White Coffee Pot

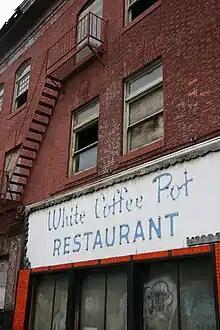
A former White Coffee Pot location

White Coffee Pot Family Inns was a privately held Baltimore, Maryland, restaurant chain and coffeeshop that first did business in 1929 according to Polk's Baltimore City Directory. During the 1960s and 1970s, they opened a chain of fast-food restaurants White Coffee Pot, Jr. Major competitors included national chains Gino's (which sold Kentucky Fried Chicken), Denny's and Friendly's.